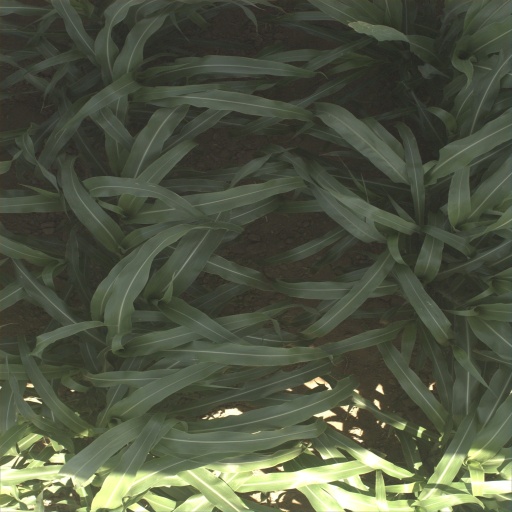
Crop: sorghum